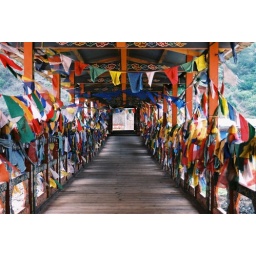
Covered bridge over the river in Thimphu